Subduction tectonics of the Philippines

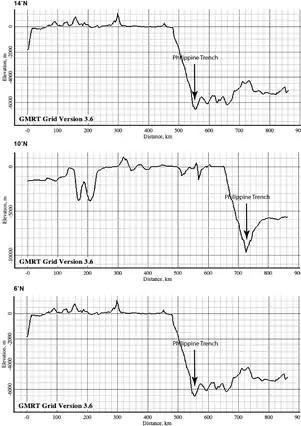

The Philippine Trench is known to be formed by recent subduction. This was deduced by considering the shallowness of the subduction slab (indicated by shallow seismicity) and the subduction rate.